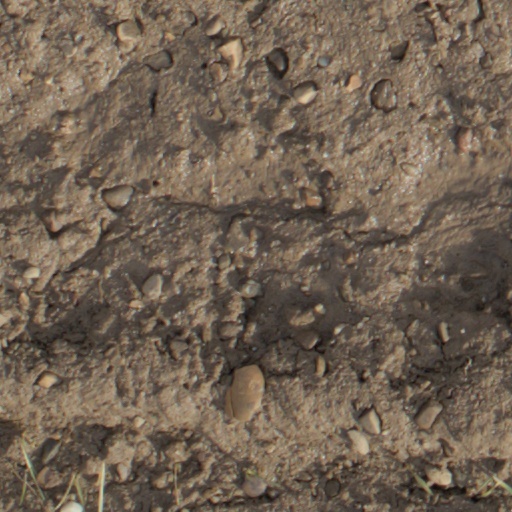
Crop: wheat